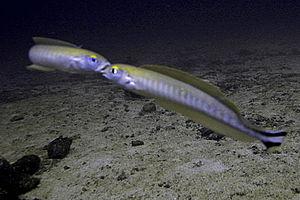
Le genre Malacanthus regroupe plusieurs espèces de poissons perciformes de la famille des Malacanthidae.